Answer in natural language. How many Doorways are visible in the scene? Choose between the following options: 3, 1, 4, 0 or 2
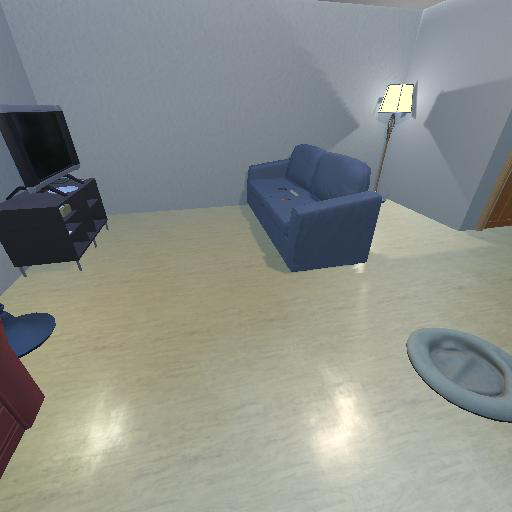
<answer>1</answer>